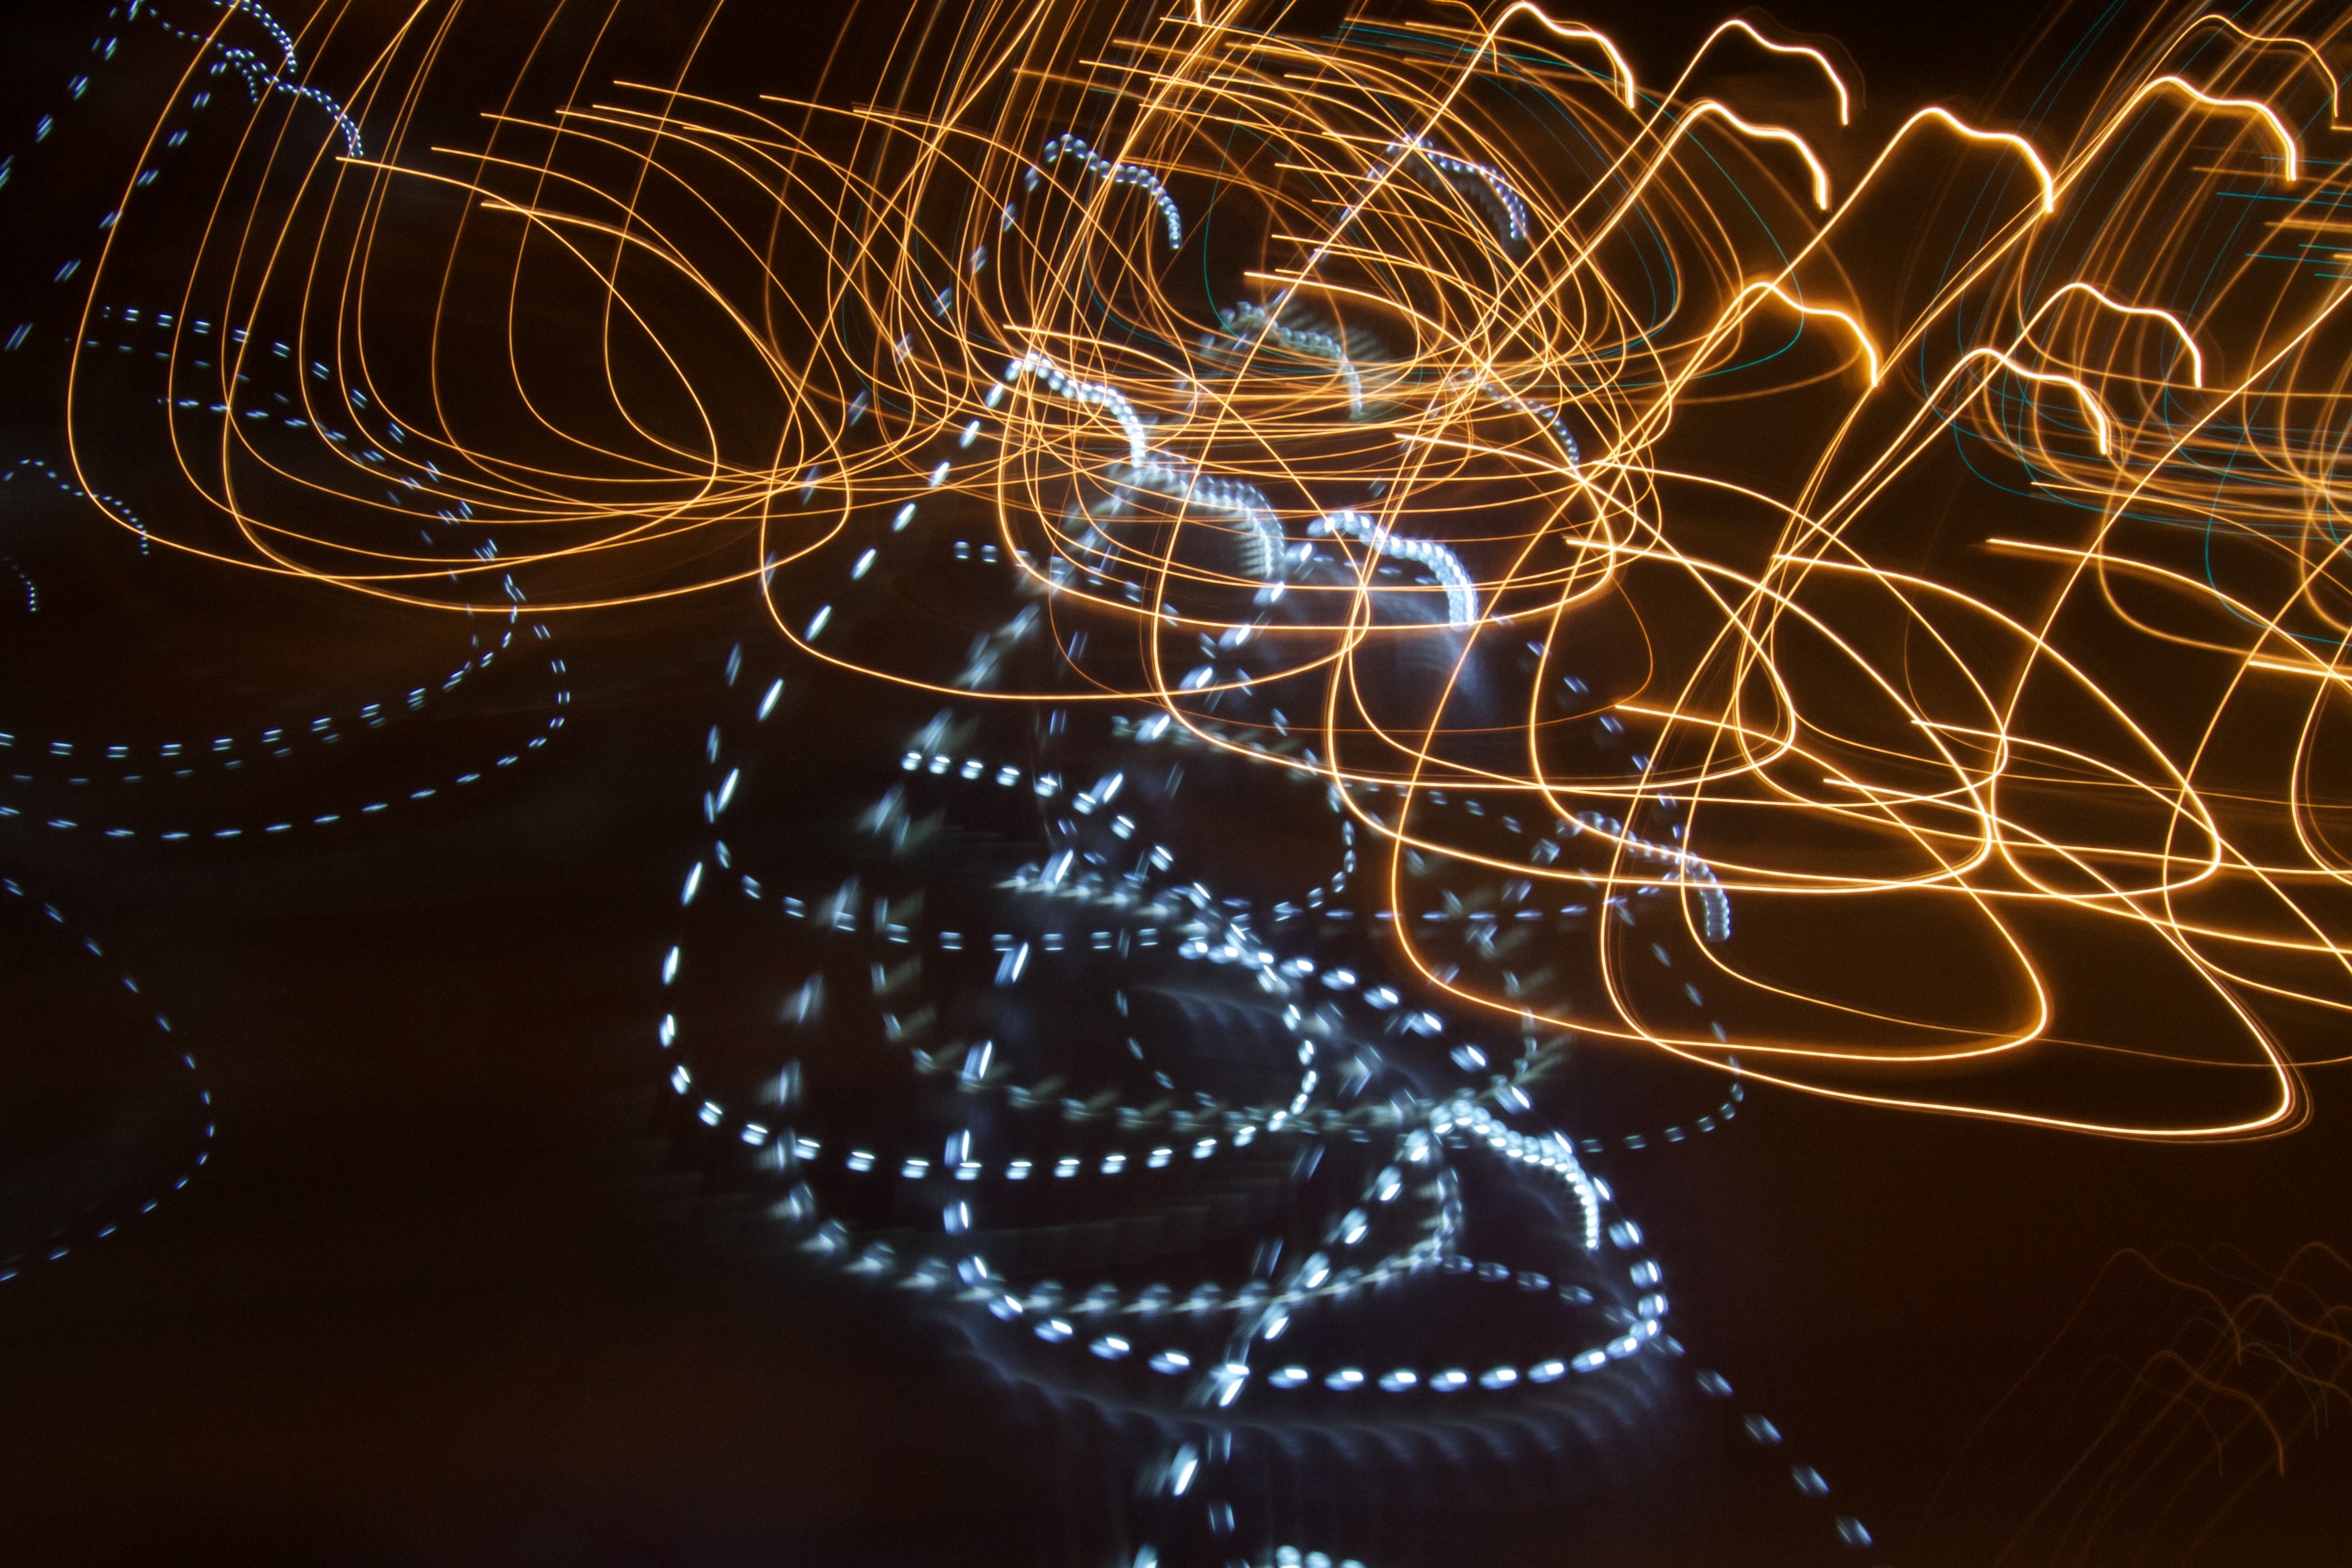
light, line, darkness, material, circle, invertebrate, spider web, lightpainting, symmetry, macro photography, christmas lights, fractal art